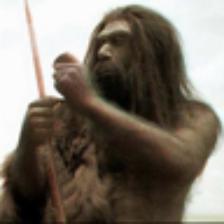
Label: NonHuman